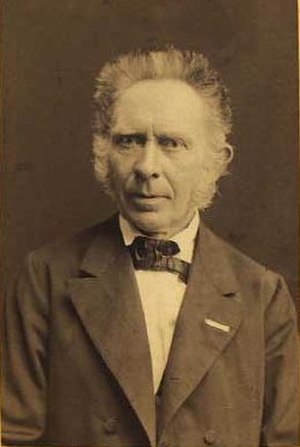
C.F. Wegener
Caspar Frederik Wegener var dansk historiker, kongelig historiograf, gehejmearkivar og professor.